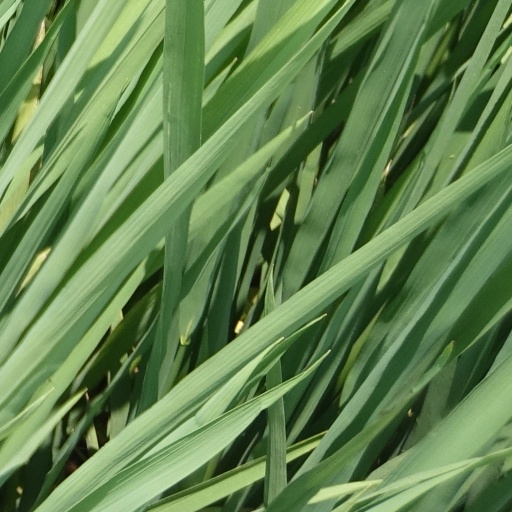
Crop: rice